Irish National Heritage Park

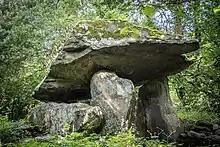
Portal Dolmen

The park runs a selection of courses throughout the year ranging from blacksmithing and wood carving, to stone masonry and mounted combat. One of the goals of the park is to bring traditional skills back into the public. The Trials of Tuan are a set of activities for children. The park also offers guided tours led by costumed guides, as well as audio guides or self-guided options. The guided tour lasts about one and a half hours and ends at the reconstructed Viking harbour.